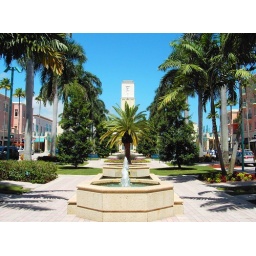
Fountians with the clock tower in view, Mizner Park, Boca Raton, Florida